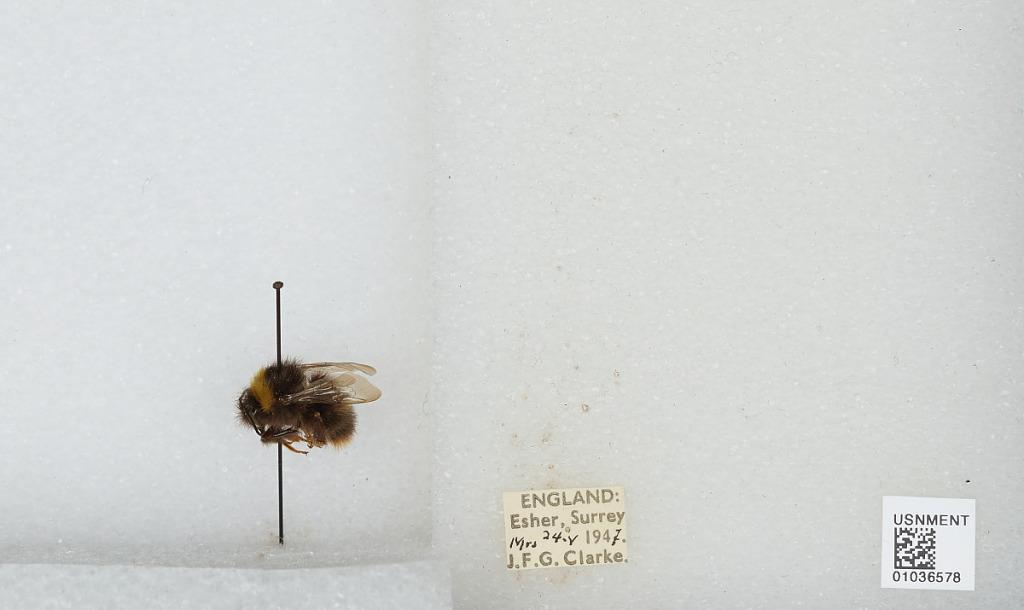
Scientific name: Bombus (Pyrobombus) pratorum (Linnaeus)
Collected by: J. Clarke
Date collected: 1947-5-24
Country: United Kingdom
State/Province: England
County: Surrey
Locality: Esher
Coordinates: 51.3691, -0.365